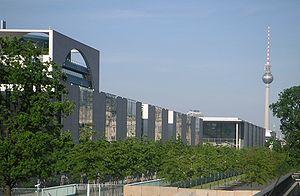
Le Band des Bundes est un ensemble architectural situé à Berlin en Allemagne, regroupant sur une bande de terrain rectangulaire de 1,3 km sur 200 mètres situé sur le côté nord du palais du Reichstag, de part et d'autre de la Spree, des bâtiments dédiés aux services de Chancellerie fédérale et du Bundestag.